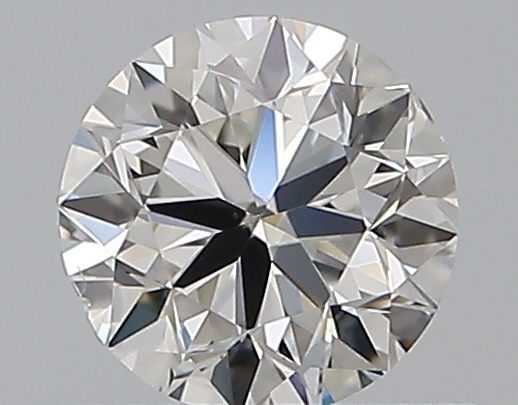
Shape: round
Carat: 0.5
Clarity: VS2
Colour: H
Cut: VG
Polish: EX
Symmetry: VG
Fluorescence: N
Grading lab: GIA
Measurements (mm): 4.95 x 5 x 3.17